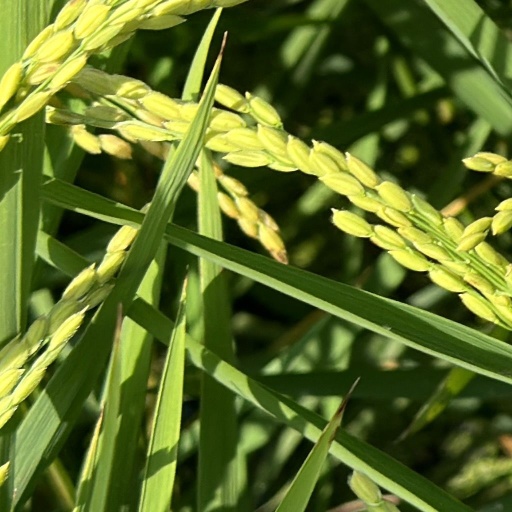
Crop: rice